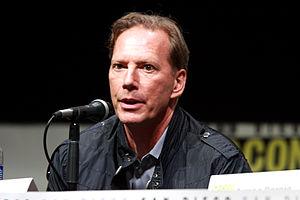
Scott Buck est un scénariste et producteur de télévision américain. Il est connu pour avoir écrit des scénarios d'épisodes pour Six Feet Under, Rome, Dexter et Everybody Loves Raymond.
Marvel's Inhumans, ou simplement Inhumans, est une série télévisée américaine en huit épisodes de 43 minutes développée par Scott Buck et diffusée entre le 29 septembre et le 10 novembre 2017 sur le réseau ABC et en simultané sur le réseau CTV au Canada.